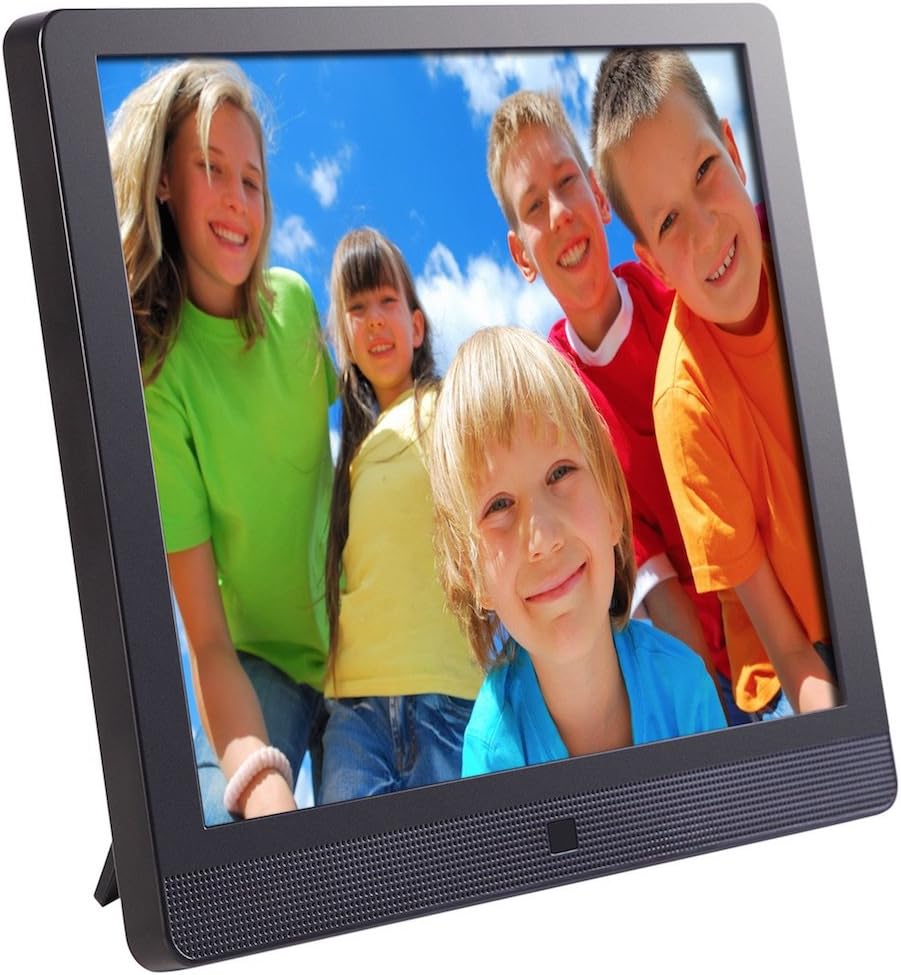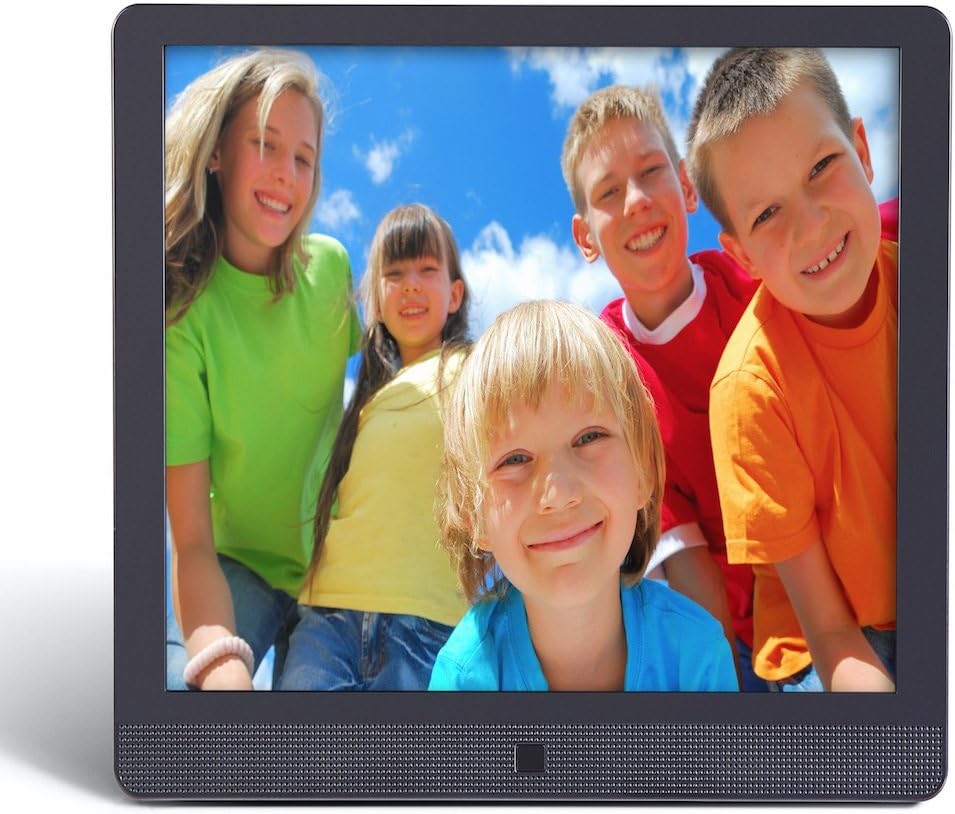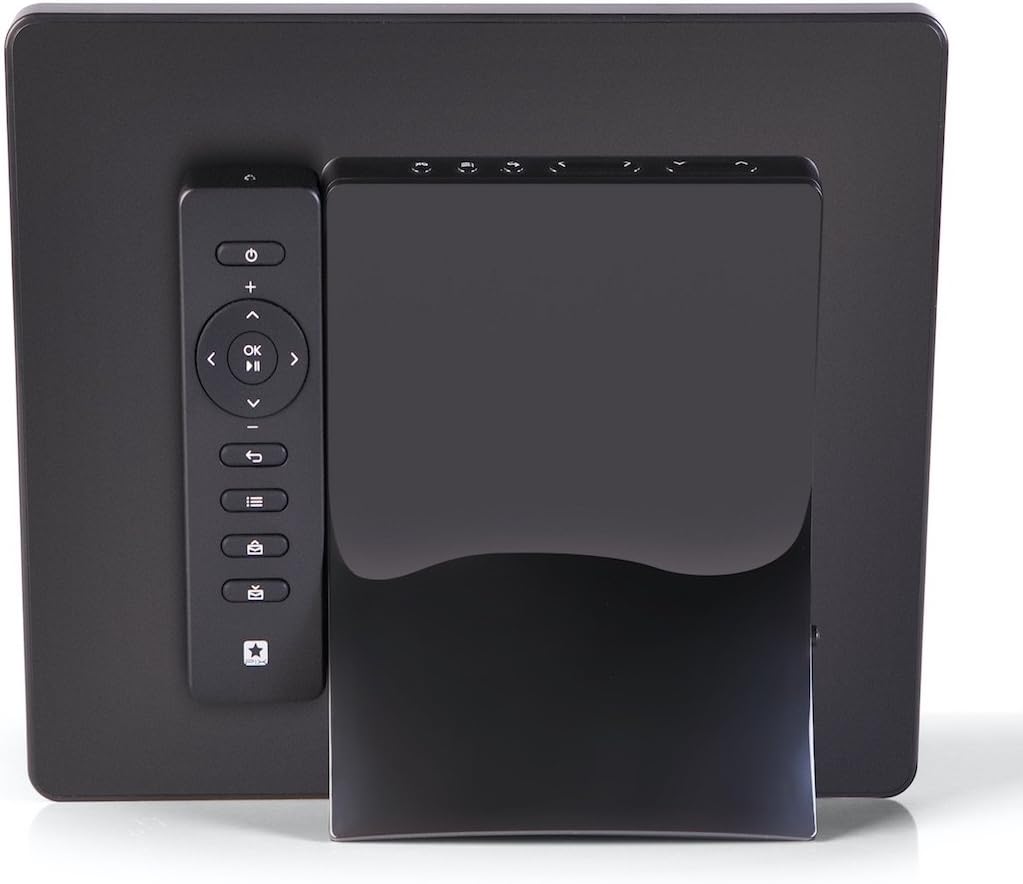
Pix-Star 10.4 Inch Wi-Fi Cloud Digital Photo Frame FotoConnect XD with Email, Online Providers, iPhone & Android app, DLNA and Motion Sensor Black
Category: Camera & Photo
The Pix-Star 10. 4 inch frame is the best seller in our family of Wi-Fi & Email photo frames. With the ability to receive and send photo-mails directly to and from the frame, A computer becomes unnecessary. No monthly fee is required. It displays beautiful 800 x 600 resolution photos on a 10. 4-Inch screen with 4: 3 ratio. Pix-Star has embedded extensive features in its main menu. It provides direct access so you can read dynamic content on your frame faster and easier, without logging into your online account. The sleek Black design complements any decor. Configuring the Pix-Star frame’s Wi-Fi connection is quick and easy and can be done using a few buttons on the compact remote control. Register your frame within minutes by visiting the Pix-Star web site, enter the product ID, choose a password and a personalized email address and you are ready to send, receive, share and enjoy pictures on your Pix-Star frame. Each Pix-Star frame has its own personal email address, which you choose when you register the product. Pix-Star is the only Wi-Fi frame with a built-in spam Blocker so you are protected from unsolicited pictures. By default, Pix-Star displays the pictures stored on its 2 GB Internal memory but it can also display online albums from Facebook, Picasa, Flickr, Windows live, smug mug, photo Bucket, shutter fly, mobile, and more. This frame can display weather forecasts from a selection of countries and cities. It also supports up NP so you can easily access photos stored on your local computer or NAS server. With a power consumption of Less than 7 watts, your frame is . Moreover, thanks to its eco-mode feature, you don't have to unplug it before going to sleep or worry about wasting energy. From the frame's menu you can easily schedule when the display automatically turns on and off.
Features: -- This product is now replaced by the 10 inch with IPS screen high resolution -- Click on 10 inch above for more info -- all other features remain the same | 10. 4 in. 4: 3 ratio. Send your photos by email via the 3G/Wi-Fi network on your mobile phone, 4 GB memory (20, 000 pictures), supports USB stick, SDHC and SDXC cards. Display size (diagonal): 15 inches. 1 cm) | Receive pictures directly on your Pix-Star frame from the internet with its dedicated email address at no extra charge | Send pictures from your frame to individual or groups of email addresses directly from the frame | Access more than 20 online providers and view pictures from web albums, including Picasa, Facebook, Flickr, smug mug, and more and receive daily updated weather forecasts for a selection of countries and cities